TB9Cs3H2 snoRNA

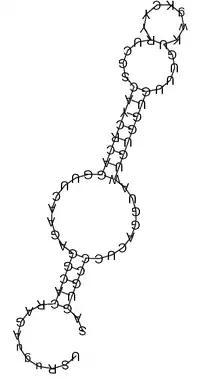
Consensus structure of TB9Cs3H2

TB9Cs3H2 is a member of the H/ACA-like class of non-coding RNA (ncRNA) molecule that guide the sites of modification of uridines to pseudouridines of substrate RNAs. It is known as a small nucleolar RNA (snoRNA) thus named because of its cellular localization in the nucleolus of the eukaryotic cell. TB9Cs3H2 is predicted to guide the pseudouridylation of LSU5 ribosomal RNA (rRNA) at residue Ψ1103.